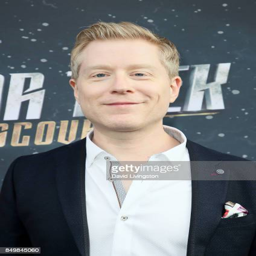
theatre actor attends the premiere